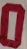
Number: 0